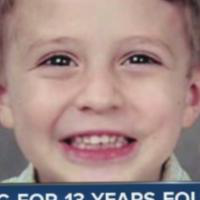
Age group: age 01-10